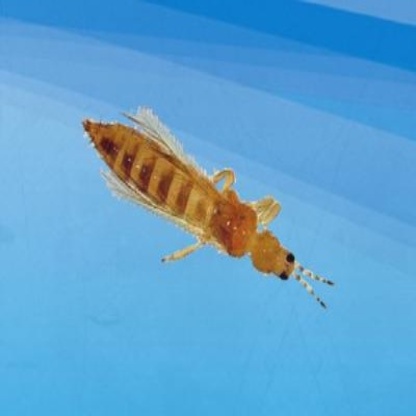
Nhãn: Bọ trĩ ( Thrips )